Rose Mary Crawshay Prize

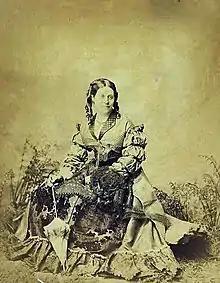
Suffragist Rose Mary Crawshay in the 1870s from the Peoples Collection of Wales

The prize, set up in 1888, is said by the British Academy to be the only UK literary prize specifically for female scholars. Two prizes can be awarded in any year, each "to a woman of any nationality who, in the judgement of the Council of the British Academy, has written or published within three years next preceding the year of the award an historical or critical work of sufficient value on any subject connected with English Literature, preference being given to a work regarding one of the poets Byron, Shelley and Keats". The prize is now "only" £500, but it provides a valuable recognition for non-fiction women writers. It has been awarded since 1916 by the British Academy.